Castilleja integra

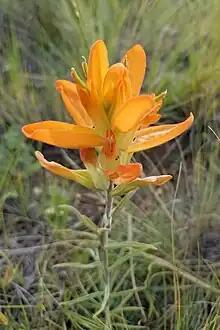
"Castilleja integra" flower, lighter color form, Lost Creek Wilderness, Park County, Colorado

The cluster of flowers and the surrounding bracts (the inflorescence) can be 2 to 15 centimeters long, though usually less than 10 centimeters. The width is . The showy bracts are variable in color with occasional instances of rose, crimson, cerise, pale salmon, or pale yellow individuals, but most often an intense red-orange or orange flame color. Very often they are the same color on the whole of the bract, but sometimes they are green or a pale straw color at the base. The bracts may be shaped like a skinny spear point (lanceolate), oblong like the leaves, egg shaped (obovate), or intermediate between any of these shapes. The ends of the bracts can be undivided or have three or (rarely) five lobes. The middle or lone end of the bract is always blunt while when side lobes are present their ends are narrow (acute). The total length of the bracts is 20 to 40 millimeters.